Ibrahim Kodra

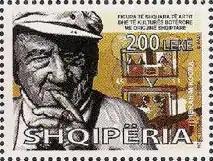
Kodra on a 2008 stamp of Albania

Ibrahim Likmetaj Kodra (22 April 1918 – 7 February 2006) was an Albanian painter.